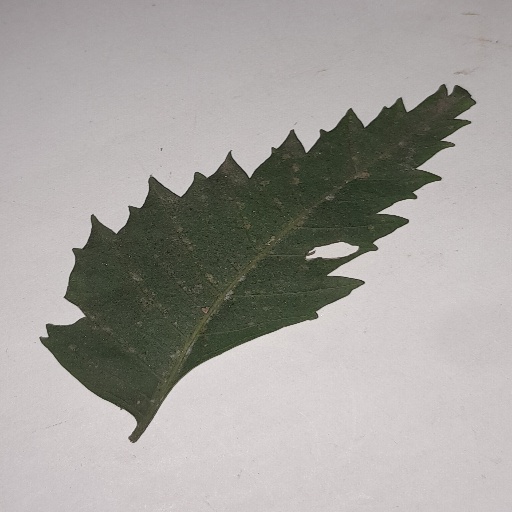
Species: Neem
Leaf condition: Powdery Mildew